Othello Hunter

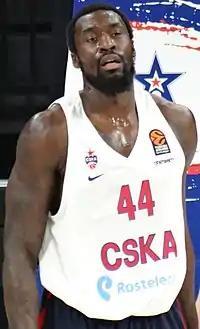
Othello Hunter in 2017

Hunter attended Richard J. Reynolds High School, in his hometown of Winston-Salem, North Carolina where he played high school basketball.